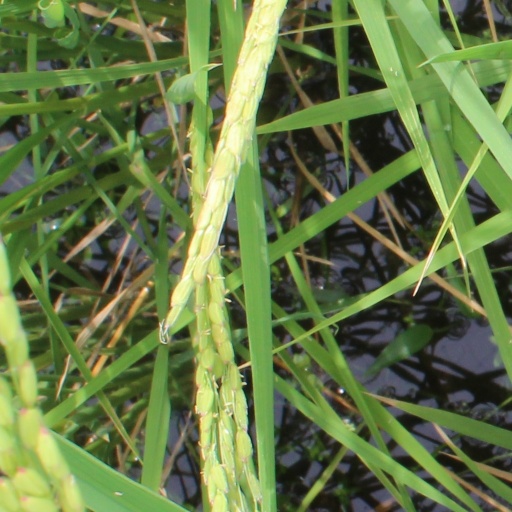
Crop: rice